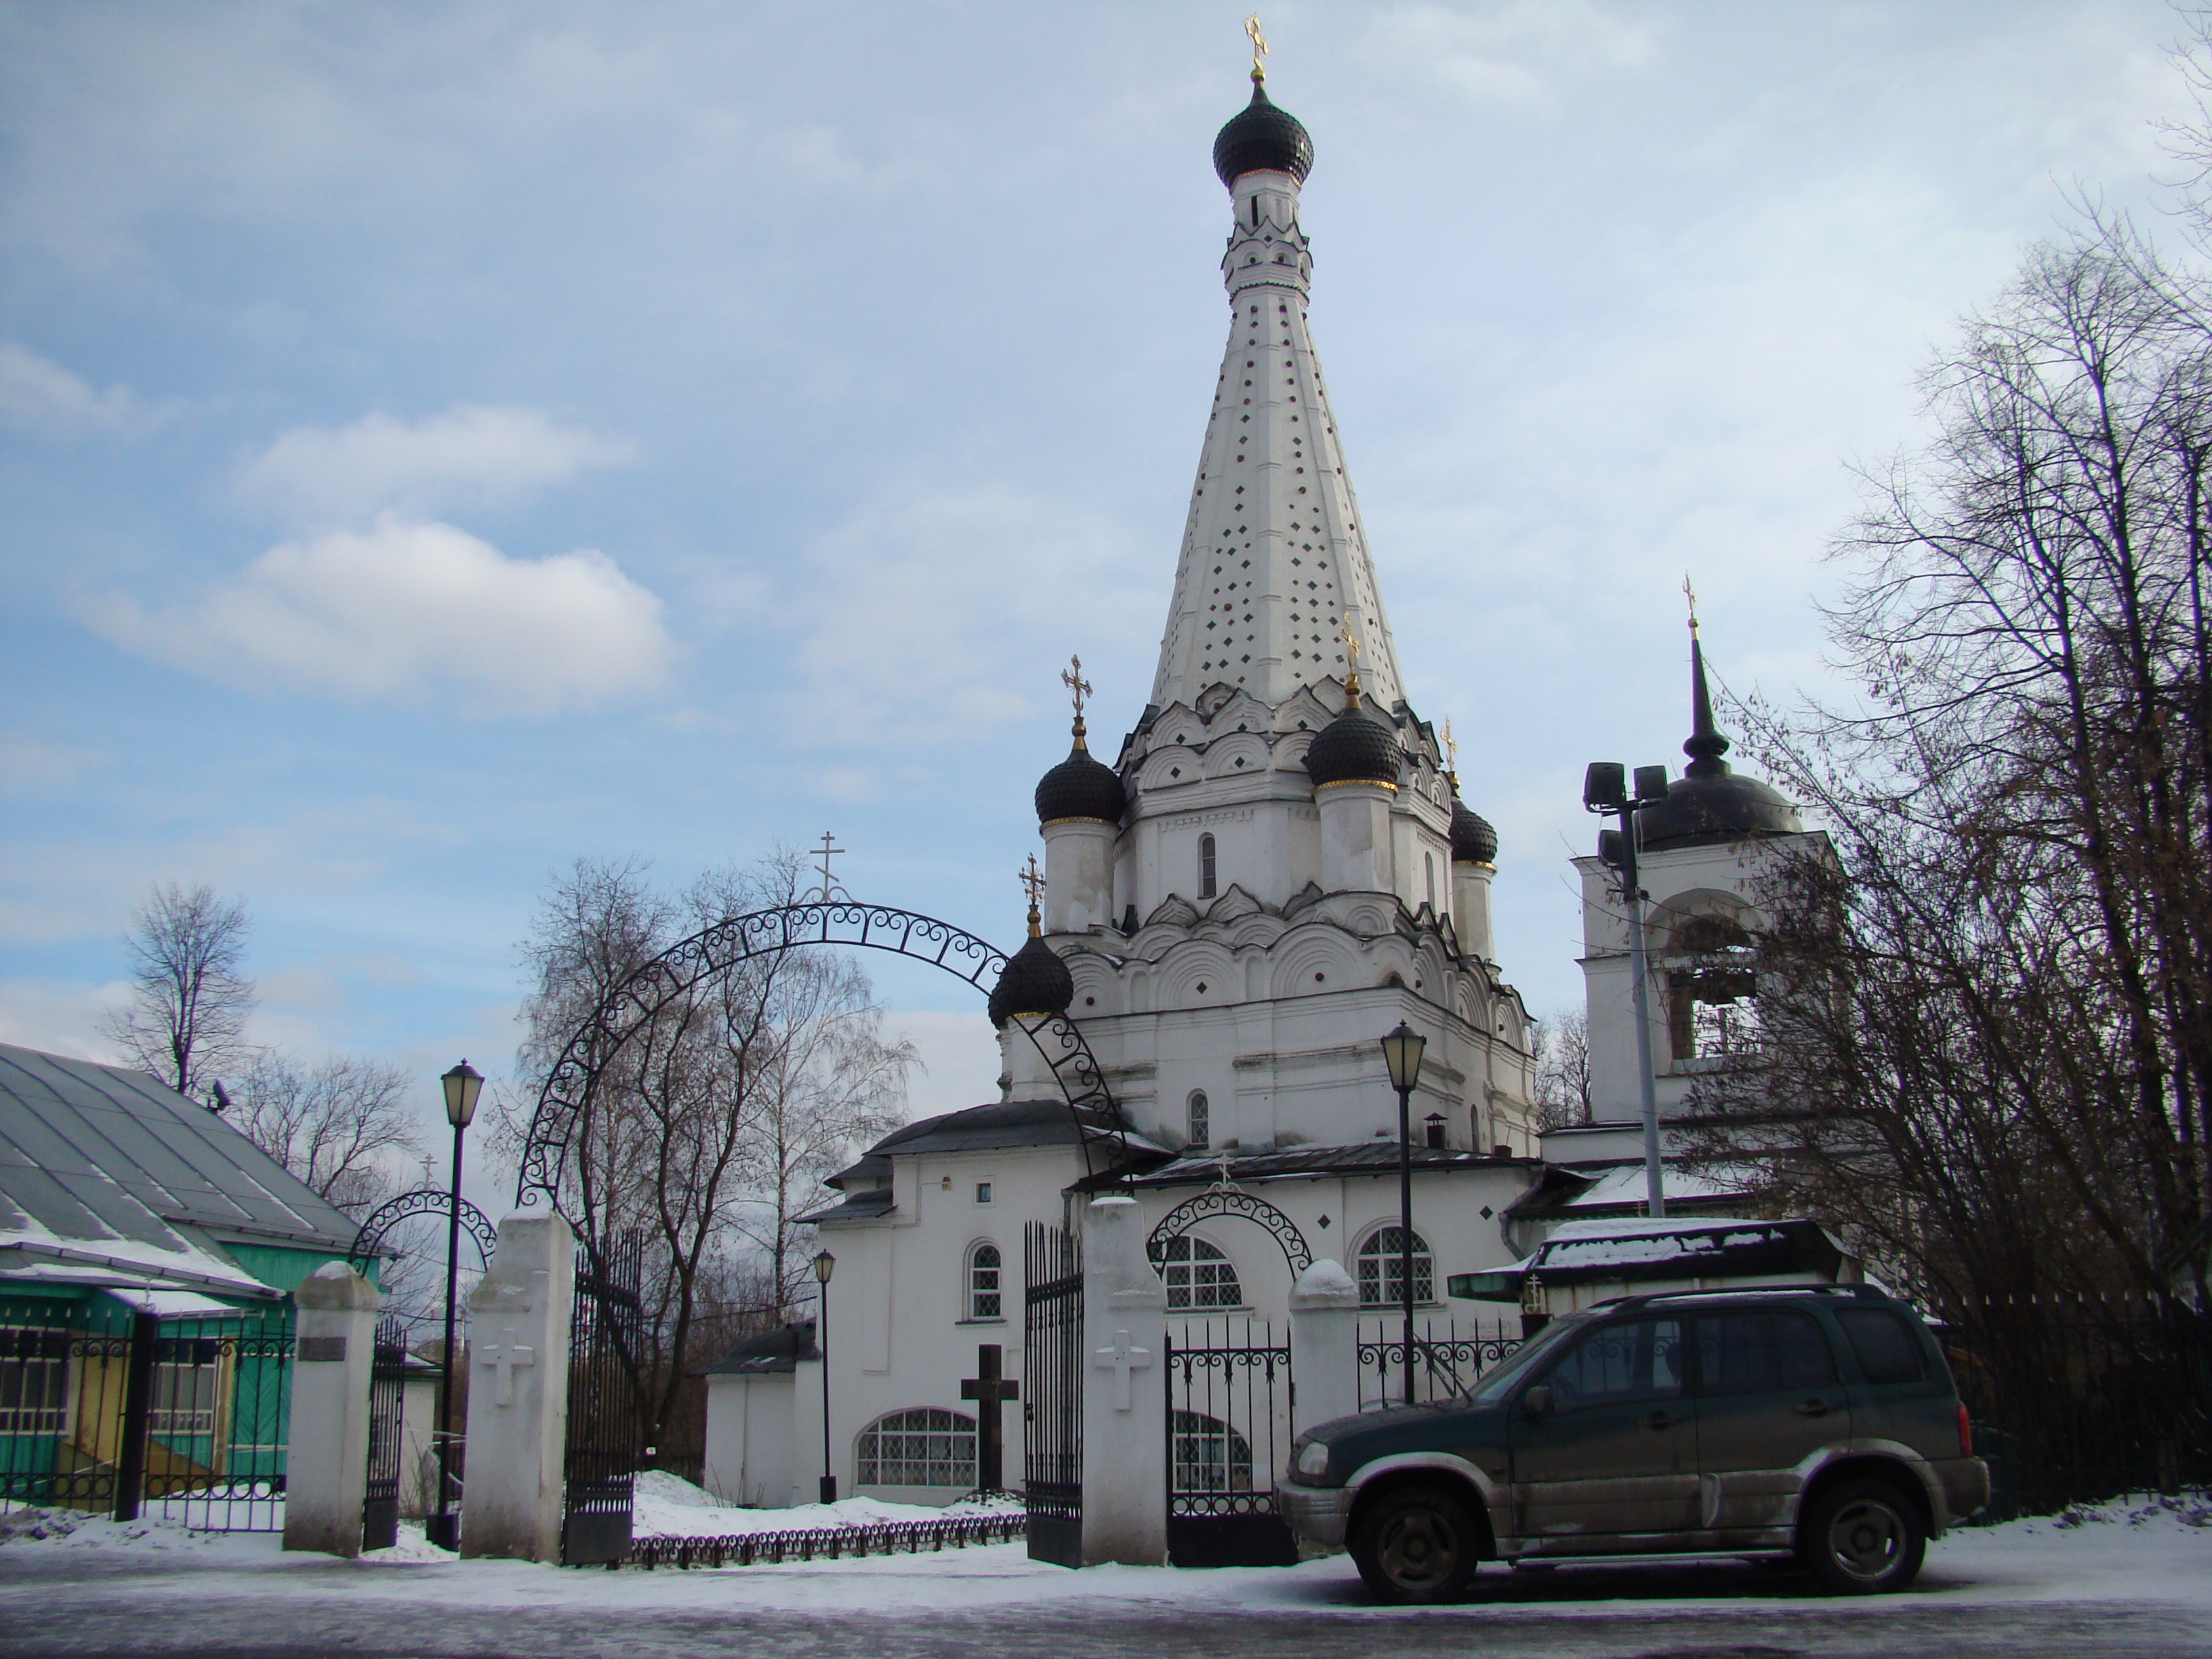
building, city, monument, cityscape, tower, landmark, church, cathedral, place of worship, spire, steeple, sony, moscow, russia, cityscapes, moskau, moscou, dsc, h9, dsch9, tours